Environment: real
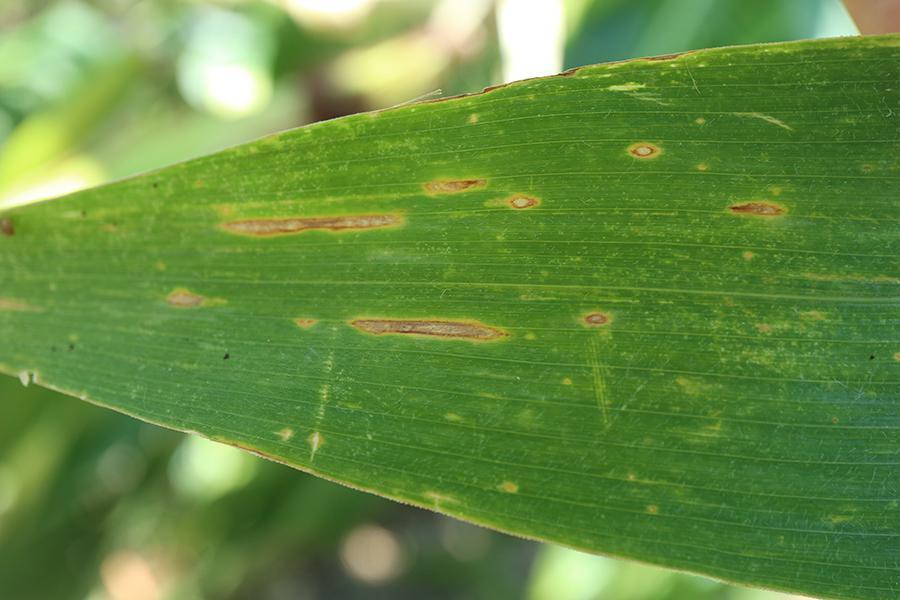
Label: gray_leaf_spot